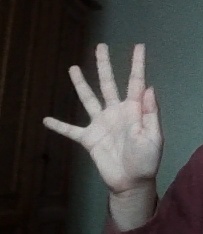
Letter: sheen